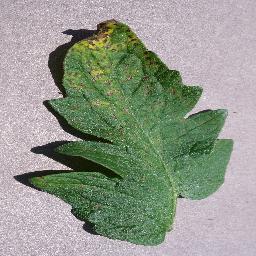
Label: Tomato___Septoria_leaf_spot